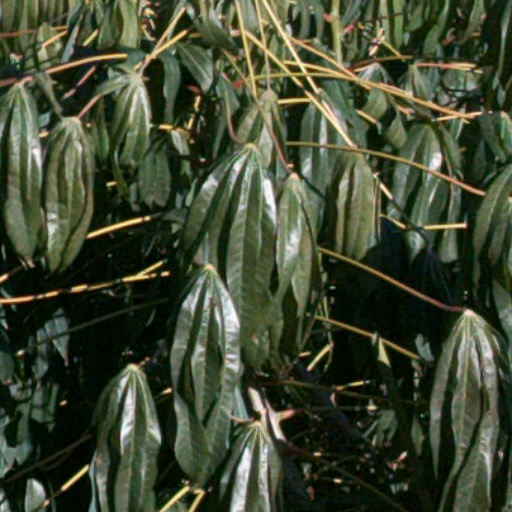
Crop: cassava